2024 IIHF U18 Women's World Championship

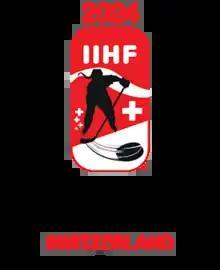

The 2024 IIHF U18 Women's World Championship was the 16th IIHF U18 Women's World Championship in ice hockey.